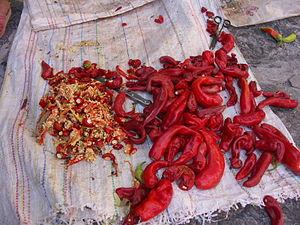
Le terme piment est un nom vernaculaire désignant le fruit de cinq espèces de plantes du genre Capsicum de la famille des Solanacées et de plusieurs autres taxons. Le mot désigne plus communément le fruit de ces plantes, utilisés comme condiment ou légume. La notion de piment est généralement associée à la saveur de piquant.